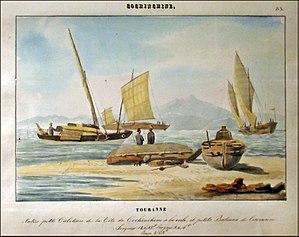
Les bateaux traditionnels de l’ancienne Indochine française présentaient une grande diversité et, pour certains, des caractéristiques uniques.